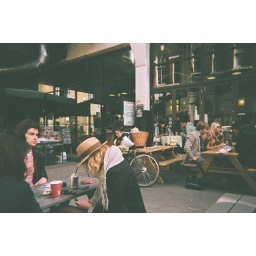
It's a dog in the wicker basket